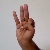
The image shows a hand gesture representing the letter 'F' in Indian Sign Language.